Lamoral II Claudius Franz, Count of Thurn and Taxis

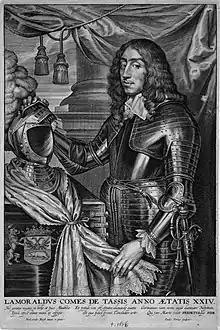
"Portrait of Lamoral II Claudius Franz, Count of Thurn and Taxis" engraved by Paulus Pontius after design by Nicolaas van der Horst

In 1672, postal routes had to be rerouted, due to the outbreak of the Franco-Dutch War. In 1675, postal workers were attacked by French mercenaries while travelling through the Archbishopric of Trier with a Salvaguardia. Lamoral complained to Louis XIV, but received a negative response from the French Minister of War and Postal Affairs Le Tellier de Louvois. From the Emperor, he obtained a decree to better protect the neutrality of the postal stations.